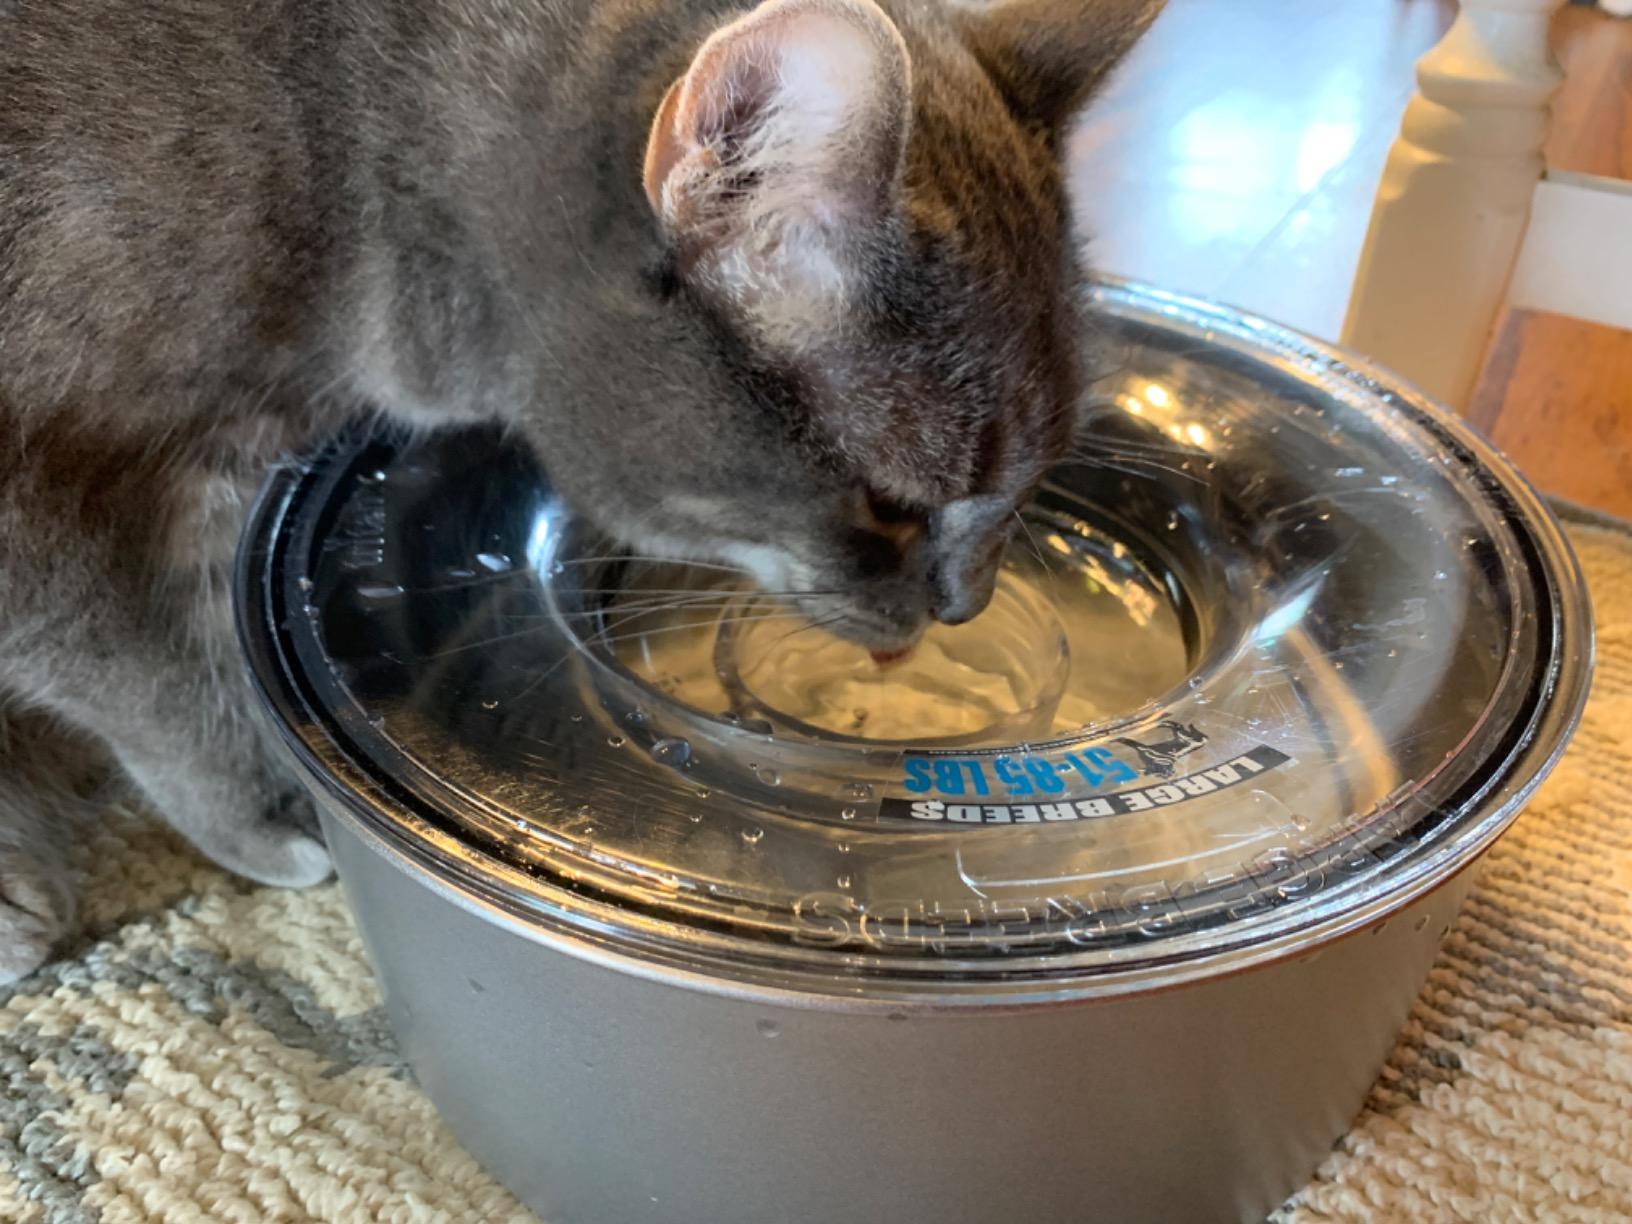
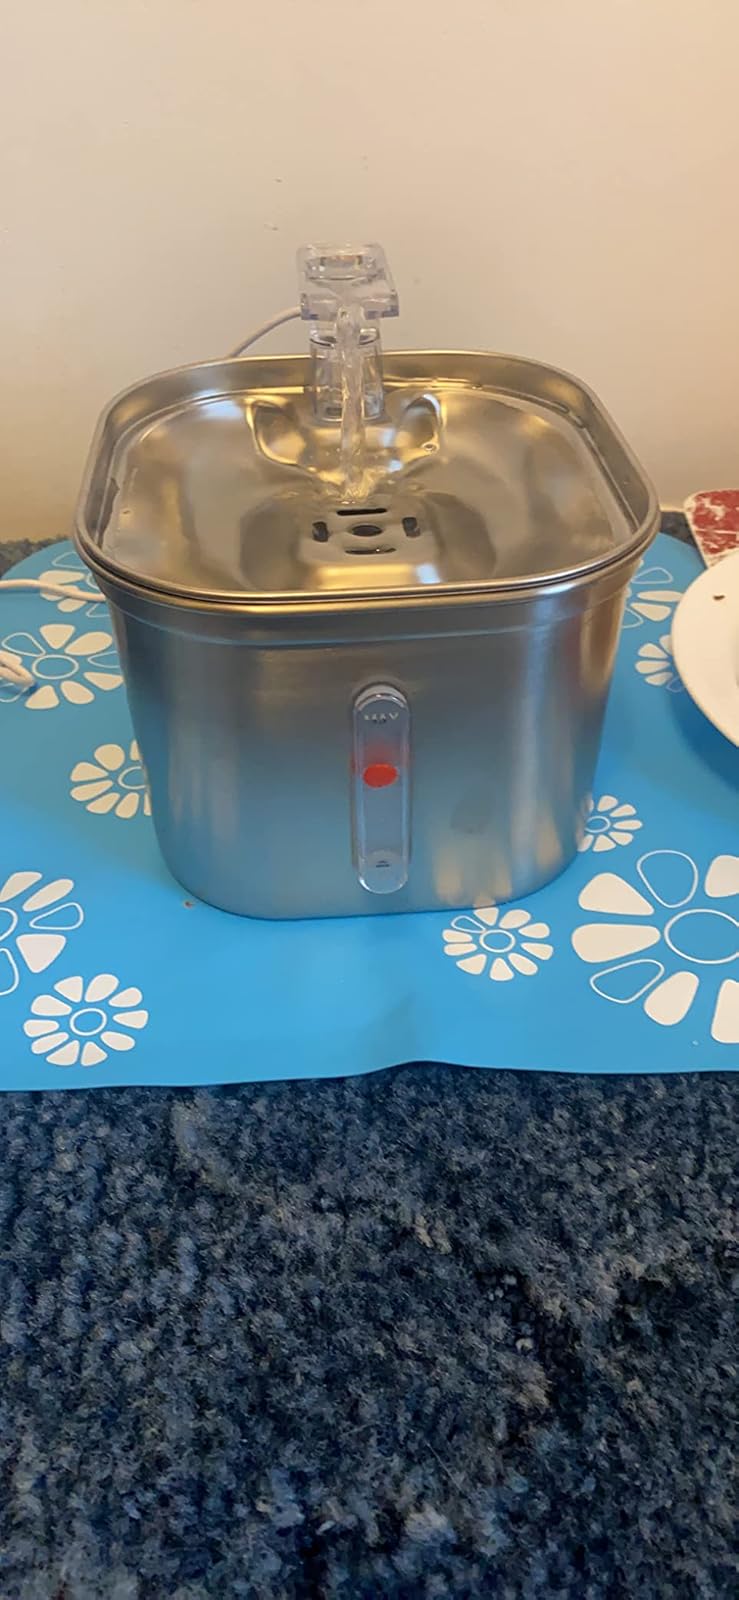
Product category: items_bowl
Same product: no